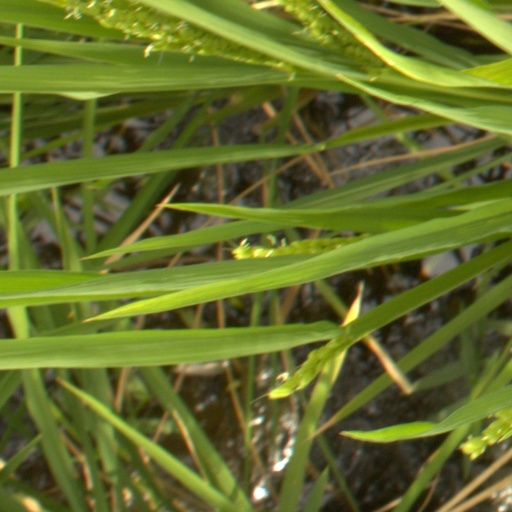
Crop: rice